Hangzhou–Haining intercity railway

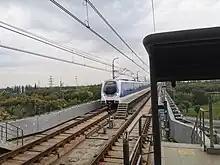
A train on the Hangzhou-Haining Intercity Rail arrives at Yanguan station.

Past Hainingxi Railway Station, the line enters its second tunnel, where it curves away from the Shanghai-Hangzhou high-speed railway. The line then rises back to a viaduct and reaches the town of Chang'an and makes several stops there. Past Chang'an, the line reaches Zhouwangmiao station, which contains the first of the line's two passing loops for express trains. The train travels through the rural countryside until it reaches Yanguan station, located north of the Yanguan Town Tide-Viewing Park.